Robbie Moore (ice hockey)

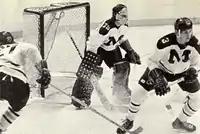
Moore in the net for Michigan, 1974

Moore spent most of his first three professional hockey seasons with the Flyers' American Hockey League (AHL) affiliate, the Maine Mariners. In 1978–79, Moore shared the Mariners' goalie job with Pete Peeters and Rick St. Croix, posting a 3.38 goals against average in 26 games as the Mariners won the Calder Cup as the AHL champions. The Mariners led the AHL in goals against average for the season, and Moore and Peeters shared the Harry "Hap" Holmes Memorial Award, awarded to the goalies who play at least 25 games for the team that leads the AHL with the lowest goals against average. Moore also played five regular season games for the Flyers that season after Hall of Fame goalie Bernie Parent suffered a career-ending eye injury. His NHL debut came on March 6, 1979 against the Colorado Rockies, and Moore registered a 5–0 shutout in his debut. In his five NHL regular season games, Moore had a 1.77 goals against average and also earned one assist. He ended up with two shutouts in his five NHL games, placing him in the top 10 for NHL shutouts that season, in a tie for 9th overall.